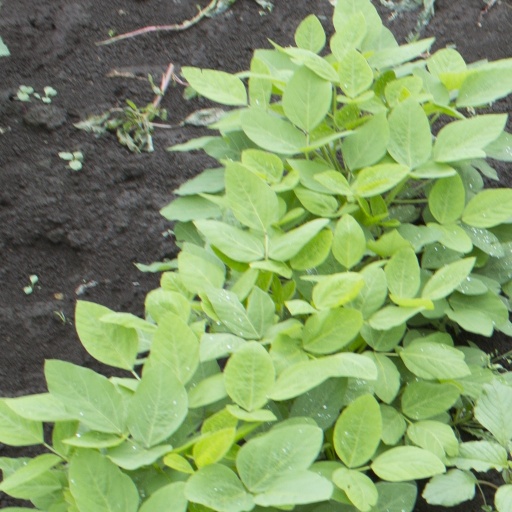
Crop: soybean